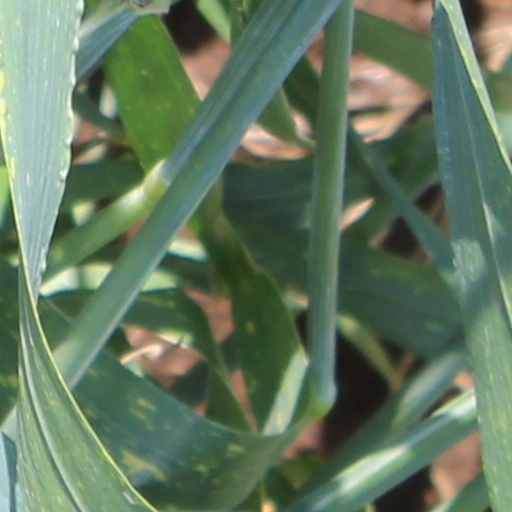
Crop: wheat